Robert Cardenas

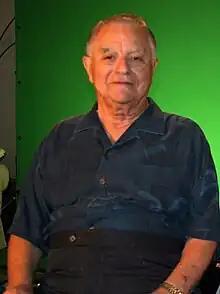
Bob Cardenas in 2007

Cardenas worked as an executive in the private sector. In 1983, President Ronald Reagan appointed him California coordinator for Southwest Border Economic Action Group. In 1985, he was appointed to chairman of the Juvenile Justice and Delinquency Prevention Advisory Group by California Governor George Deukmejian. He also served on the California Council of Criminal Justice. In 1987, Governor Deukmejian appointed General Cardenas to the California Veterans Board; he eventually became the chairman. In 1993, General Cardenas resigned from the California Veterans Board to serve as the chairman of the San Diego United Veterans Council and a director on the Board of Veterans Memorial Center & Museum, in San Diego.